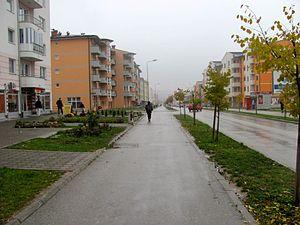
Istočno Novo Sarajevo est une municipalité de Bosnie-Herzégovine située sur le territoire de la Ville d'Istočno Sarajevo et dans la République serbe de Bosnie. Selon les premiers résultats du recensement bosnien de 2013, elle compte 11 477 habitants.
Lukavica est une localité de Bosnie-Herzégovine. Elle est située sur le territoire de la Ville d'Istočno Sarajevo, dans la municipalité d'Istočno Novo Sarajevo et dans la République serbe de Bosnie. Selon les premiers résultats du recensement bosnien de 2013, elle compte 8 557 habitants.